Chełm

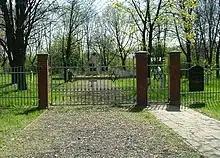
Jewish cemetery in Chełm

During the joint German-Soviet invasion of Poland, which started World War II, on 27 September 1939 the invading Soviet Red Army occupied Chełm, but withdrew two weeks later in accordance with the German-Soviet Frontier Treaty. As early as 7–9 October 1939 the city was occupied by German forces and renamed "Kulm". At the beginning of the war, Chełm's population was around 33,000 of which 15,000 were Jewish. On Friday, 1 December 1939, at 8 o'clock, around 2000 Jewish men were driven at dawn to the market-square ("Okrąglak" or "Rynek") surrounded by the German SS formations and local indigenous officials. They were forced on a death march to Hrubieszów. Hundreds were murdered on the march, others were tortured and beaten. They were marched to the Soviet border where they were forced to cross the river under gunfire. Eventually perhaps 400 of the men survived the Death March and 1600 were slaughtered.